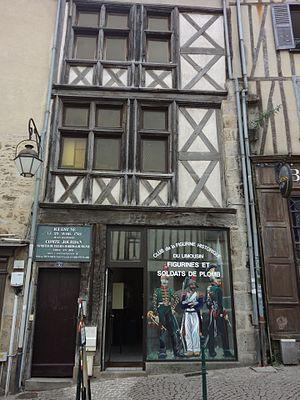
Jean-Baptiste Jourdan, né le 29 avril 1762 à Limoges dans la Haute-Vienne et mort le 23 novembre 1833 à Paris, est un militaire français ayant accédé à la dignité de maréchal d'Empire. Fils de chirurgien, il est éduqué par son oncle à la mort de ses parents et décide de s'engager dans l'armée royale. Après une courte participation à la guerre d'indépendance des États-Unis, il retourne à la vie civile et s'installe à Limoges à la tête d'un petit commerce. Au moment où éclate la Révolution française, il adhère aux idées républicaines, ce qui lui permet d'obtenir le commandement d'un bataillon de volontaires.